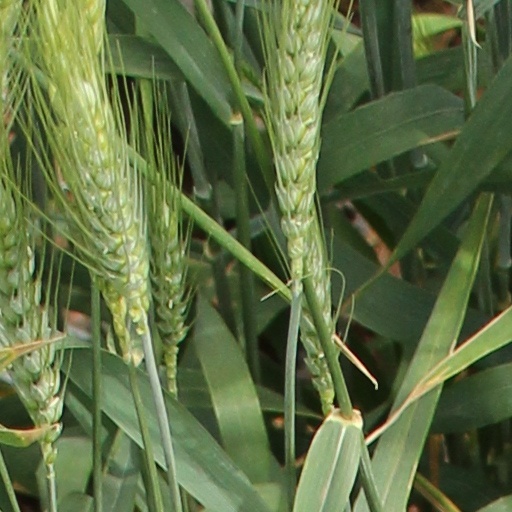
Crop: wheat